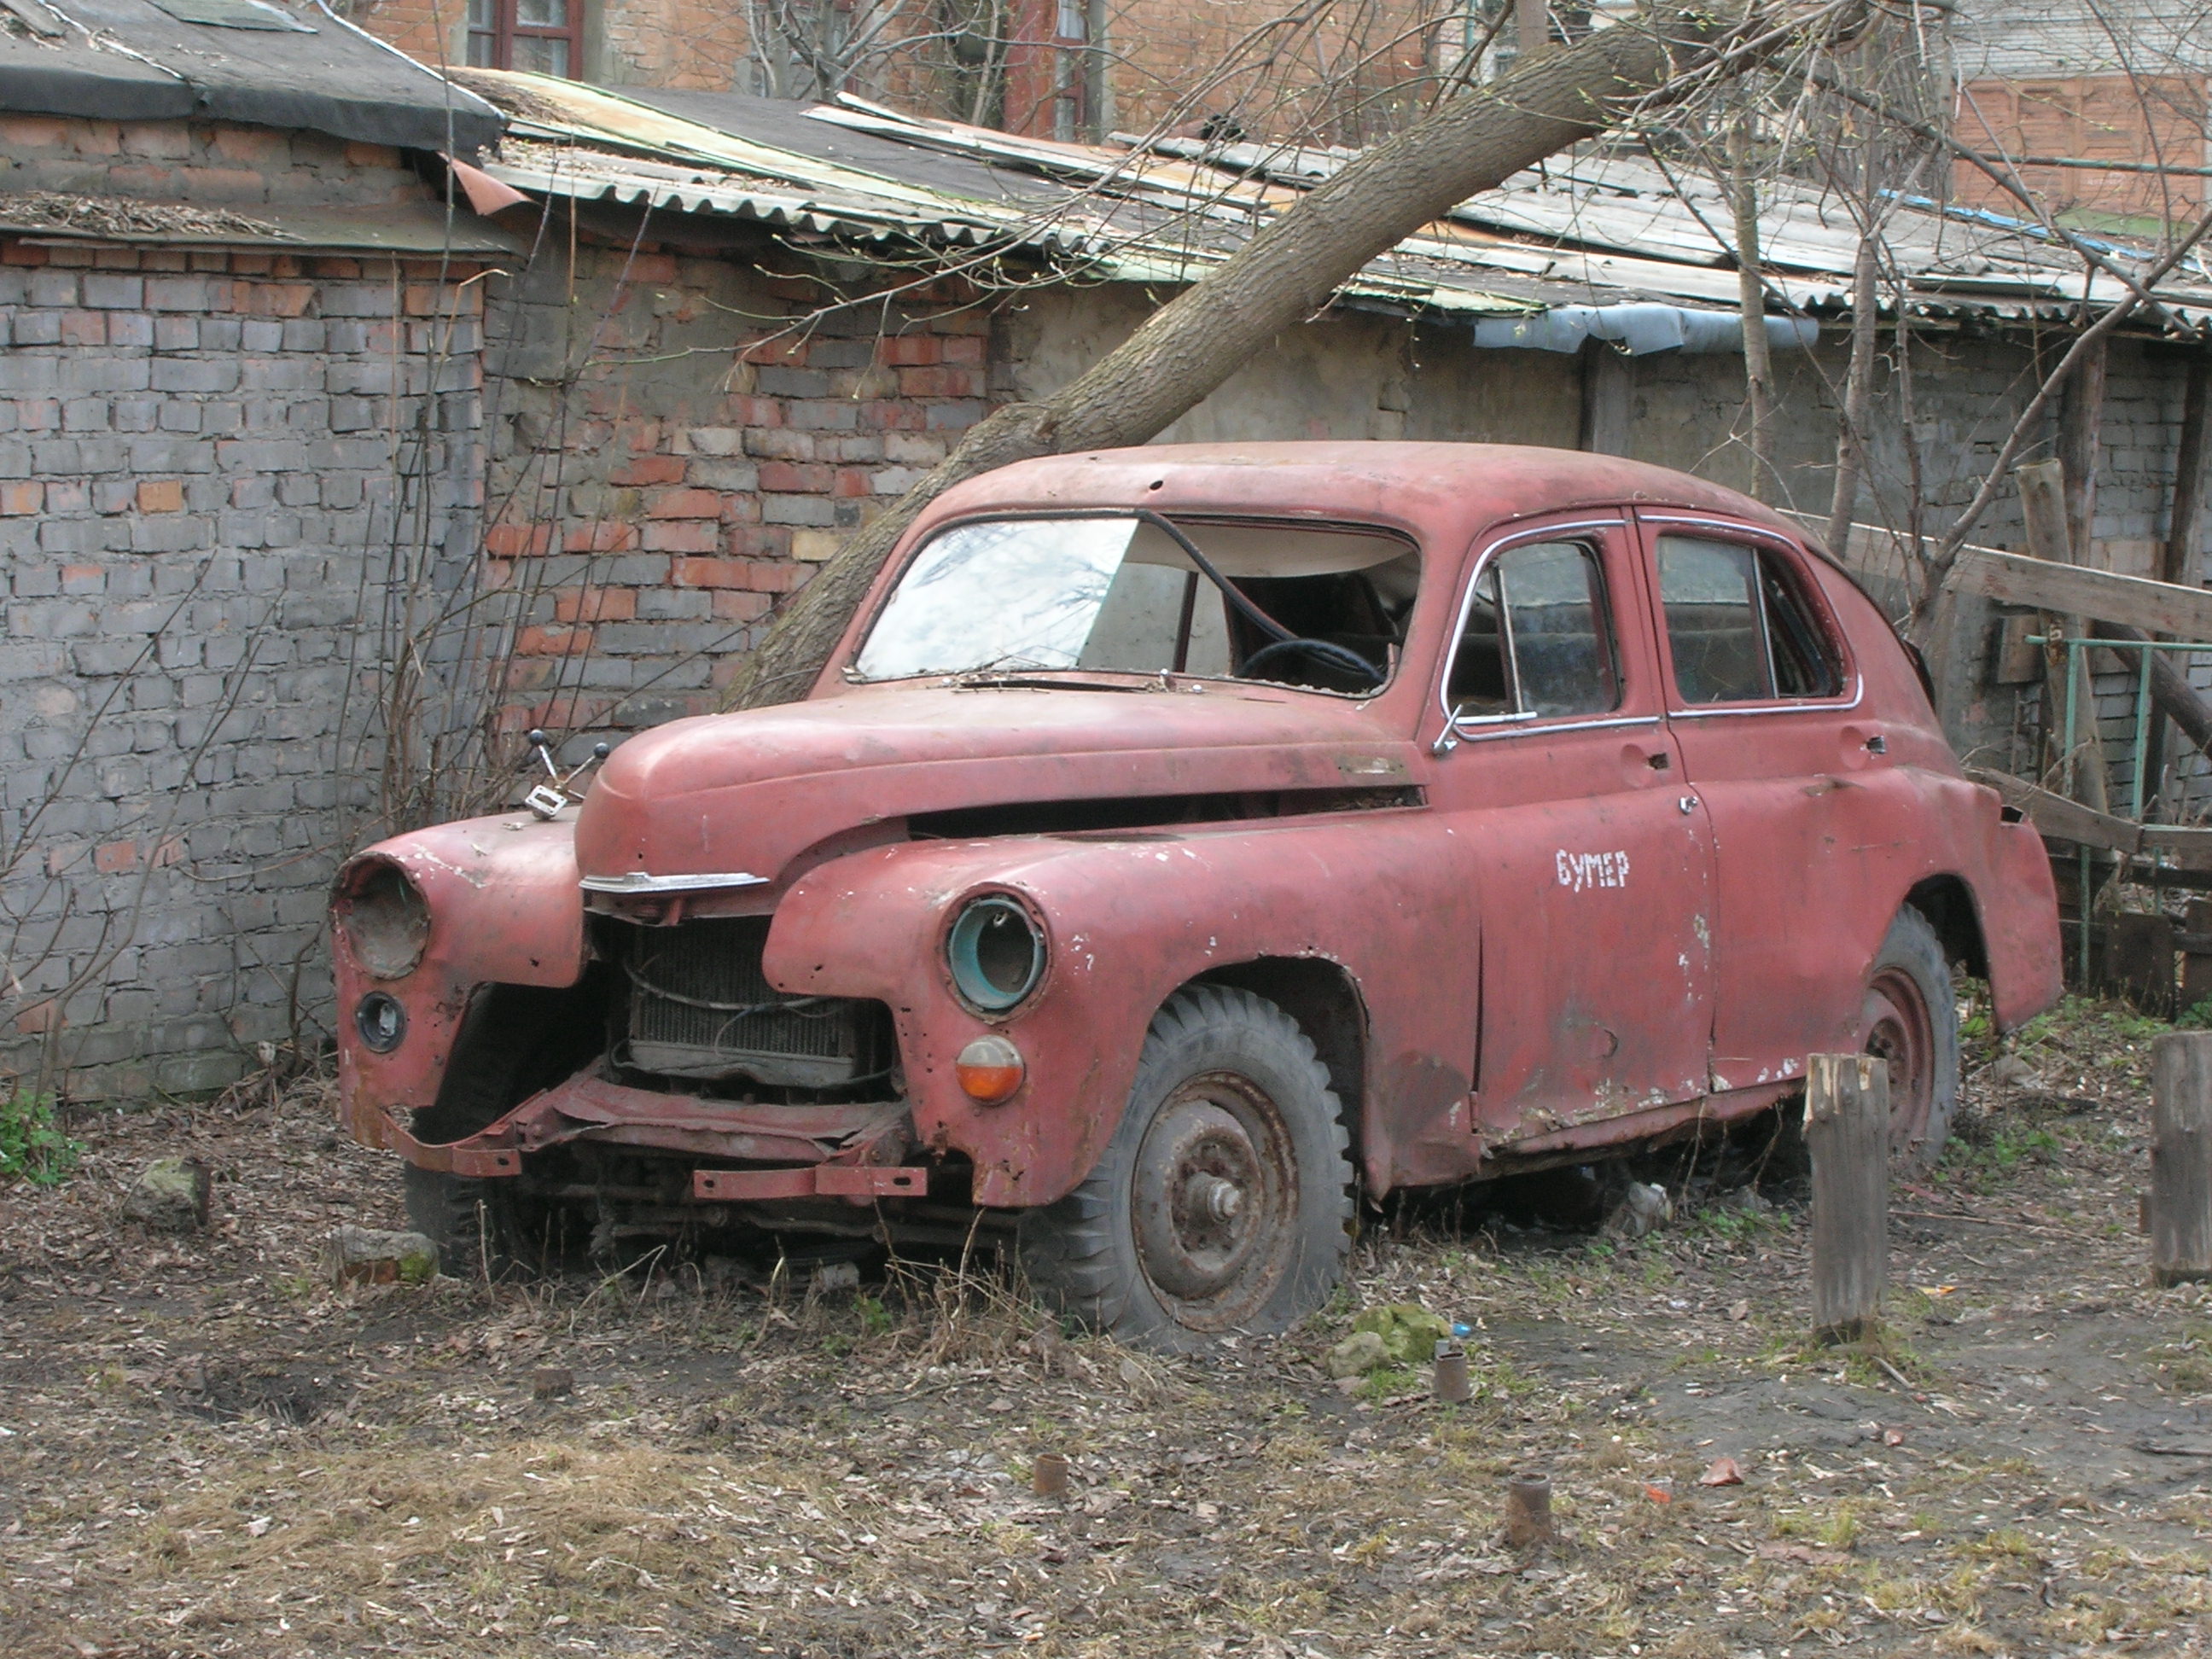
car, land vehicle, vehicle, motor vehicle, classic car, sedan, classic, rust, vintage car, antique car, coupe, mid size car, family car, compact car, gaz m20 pobeda